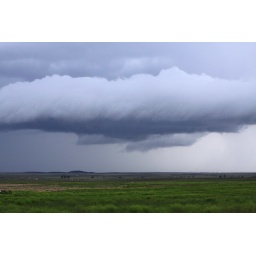
wall cloud near kersey colorado